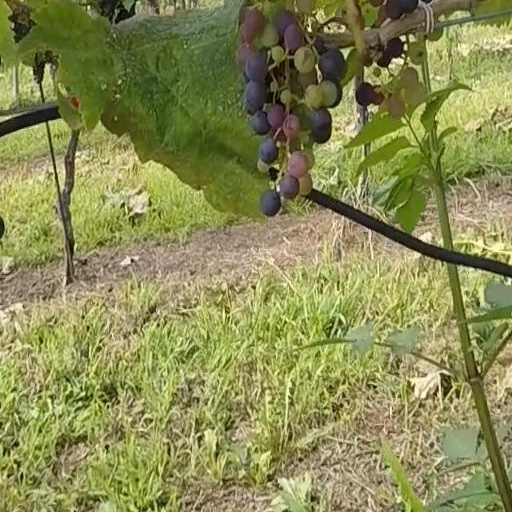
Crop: grape